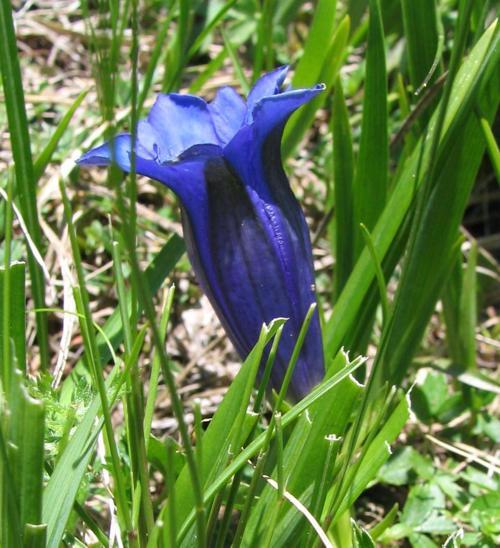
Label: stemless gentian